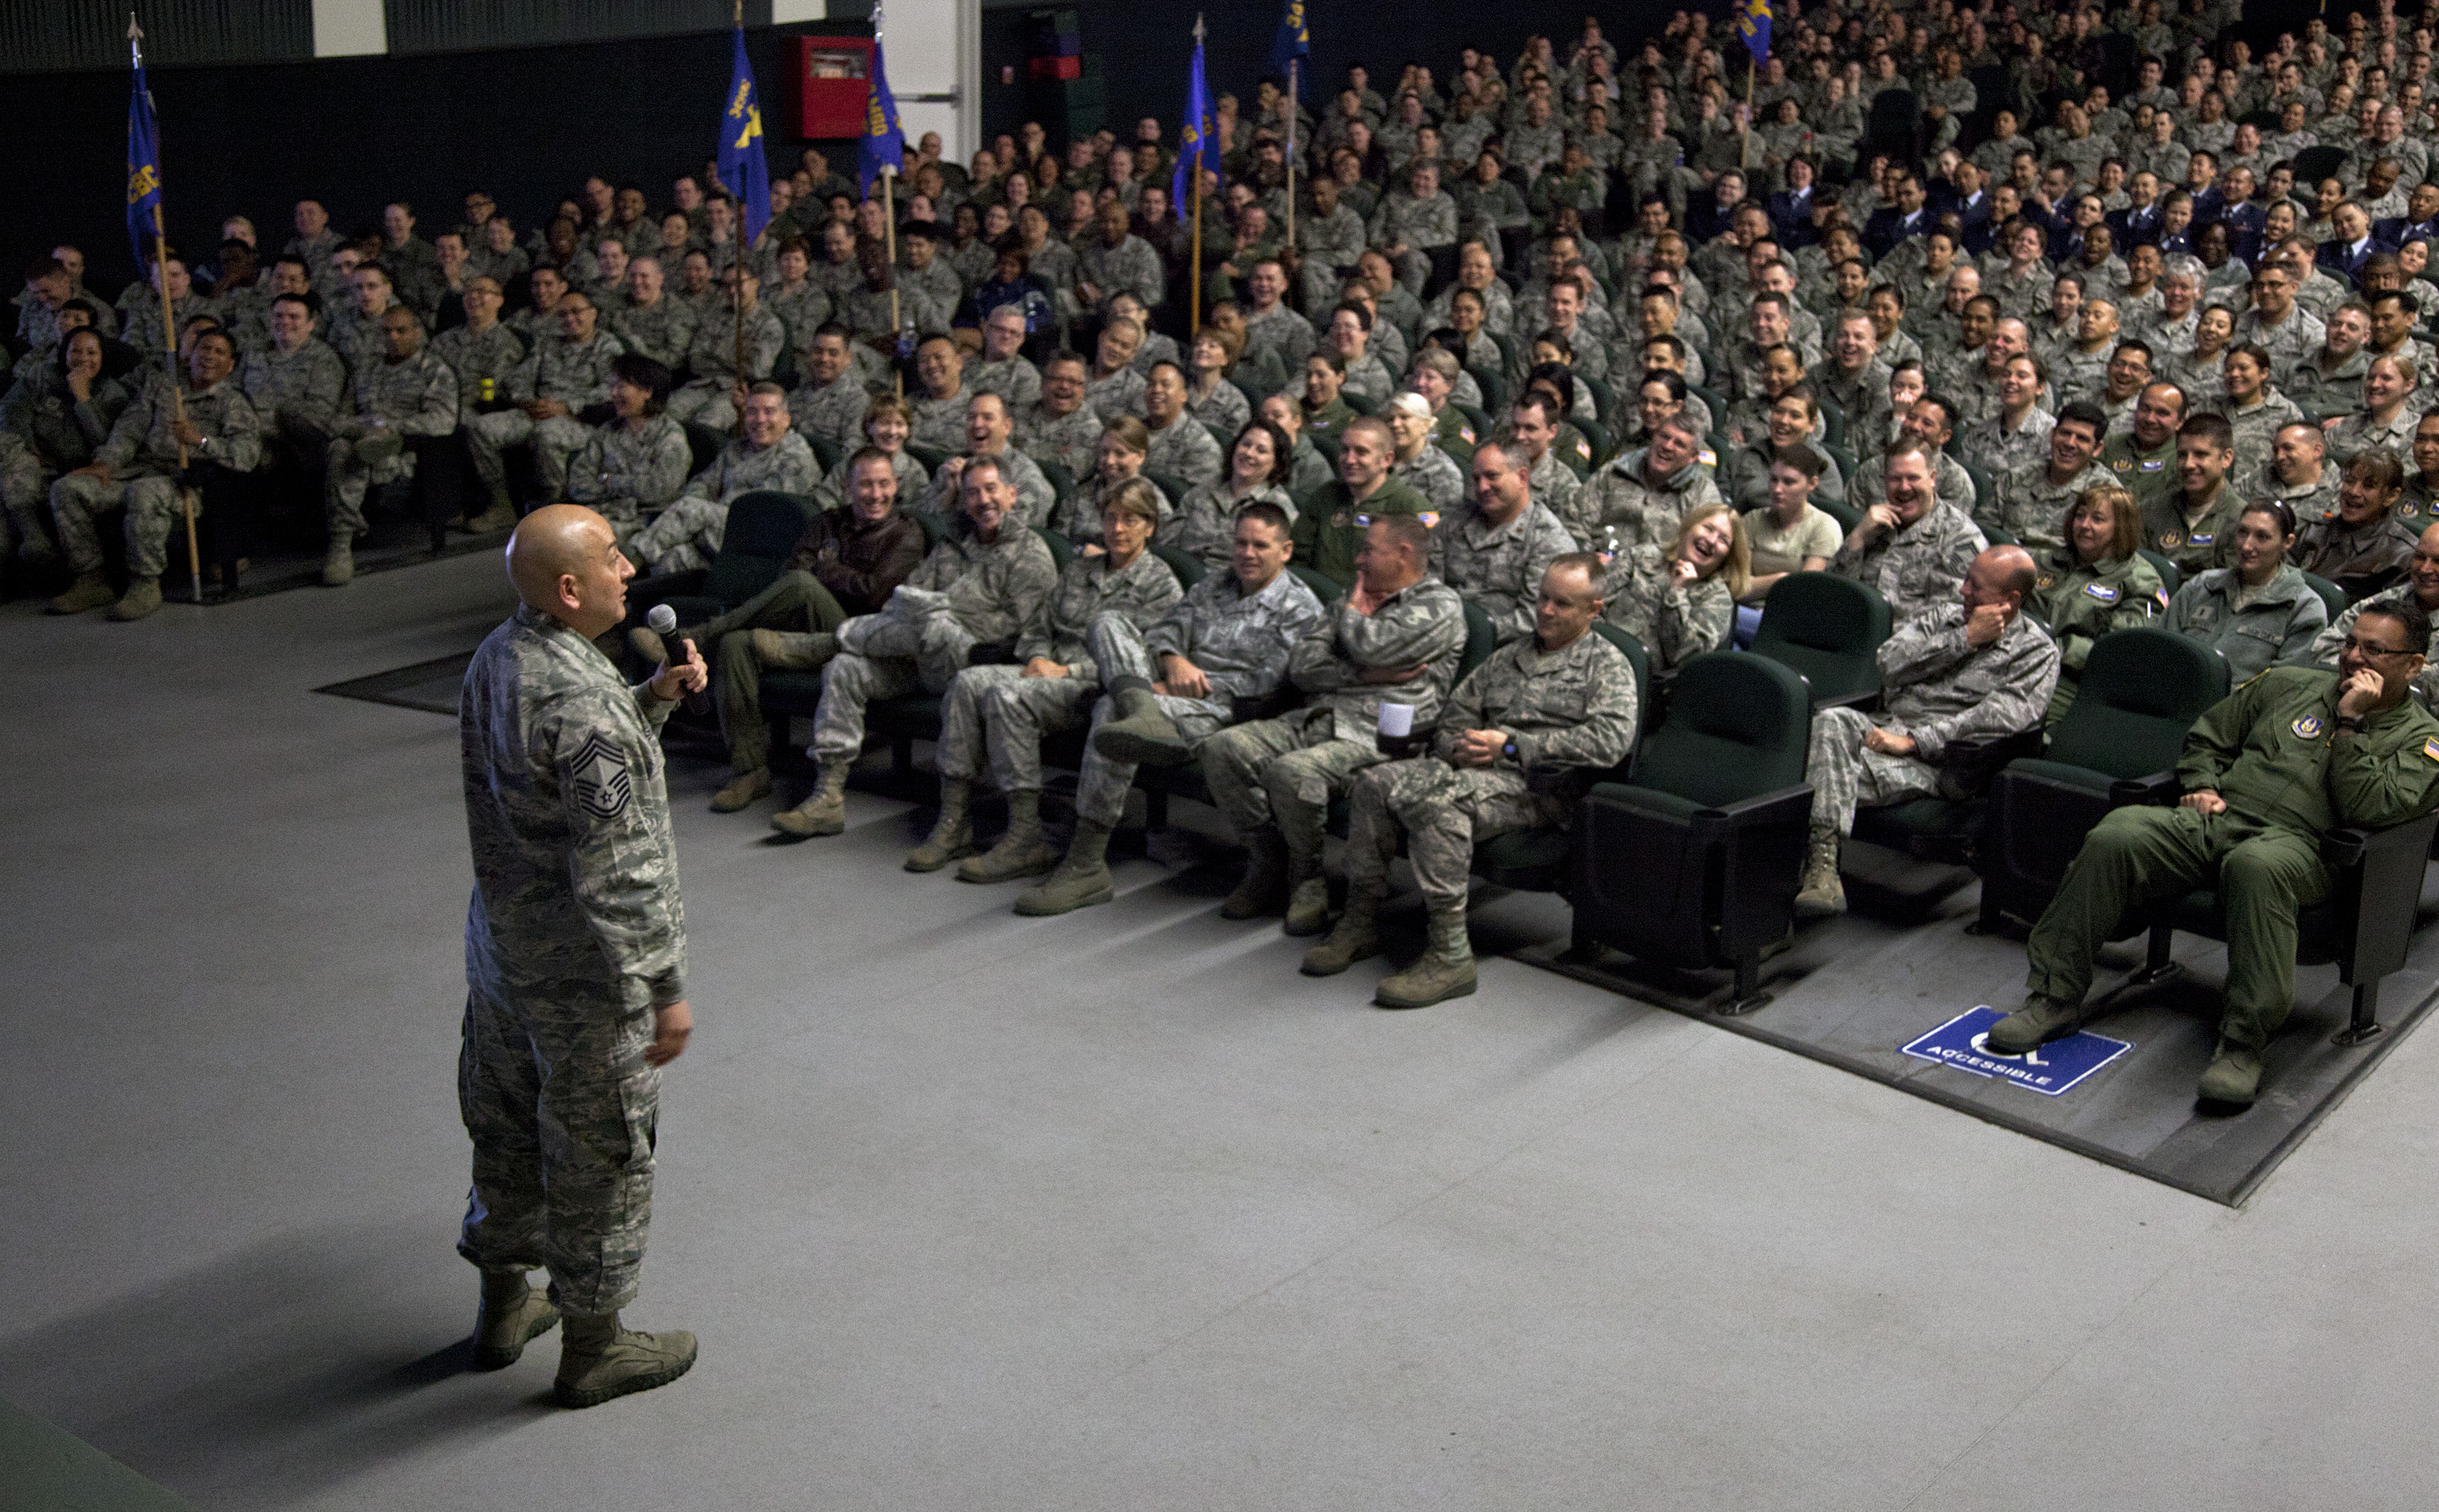
person, people, military, soldier, army, travisafb, troop, airman, motivationalspeaker, inspirationalspeaker, staff, military officer